Utah State Route 186

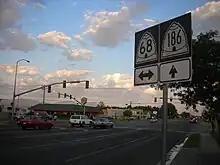
Former SR-186 (on North Temple) at the intersection with SR-68

State Route 184 was created in 1963, running north from US-89A/91A at North Temple and State Streets around the west side of the State Capitol and back to SR-1 north of downtown. The roadway had previously been part of SR-181 since 1935, but with US-89A/91A moving from South Temple to North Temple, a new number was needed to avoid a one-block overlap. SR-184 remained a separate route until 2007, when North Temple west of State Street was given to Salt Lake City for the Airport extension of the TRAX Green Line. Since North Temple had carried US-89 east of 300 West, that route was realigned to use what had been SR-186 on 300 West and 400 South, cutting SR-186's west end back to 400 South and State Street. But that intersection was also the south end of SR-184, and SR-186 was extended to absorb SR-184.